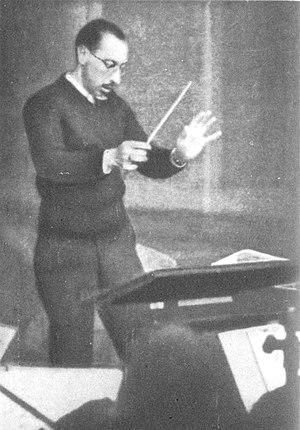
Igor Stravinsky dirigeant en 1929 par F. Man. Allemagne.